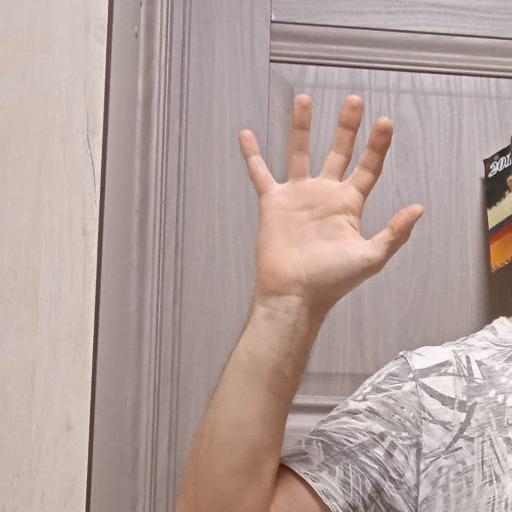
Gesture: palm